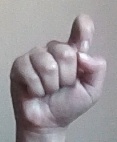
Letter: fa